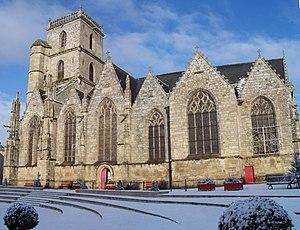
Facade sud de l'église Saint-Armel, Ploërmel, Porhoët, BretagneBrezhoneg: Iliz Sant Arzmael, Ploermael, Bro Sant Malou, Breizh
L'histoire de Ploërmel, commune française située dans le département du Morbihan, en région Bretagne, commence au Néolithique, avec la présence de plusieurs mégalithes. Différents indices d'occupation protohistorique et antique ont pu être relevés.
La liste des églises du Morbihan recense de manière exhaustive les églises situées dans le département français du Morbihan. Il est fait état des diverses protections dont elles peuvent bénéficier, et notamment les inscriptions et classements au titre des monuments historiques.
Ploërmel [ploɛʁmɛl] est une commune française située dans le département du Morbihan, en région Bretagne.